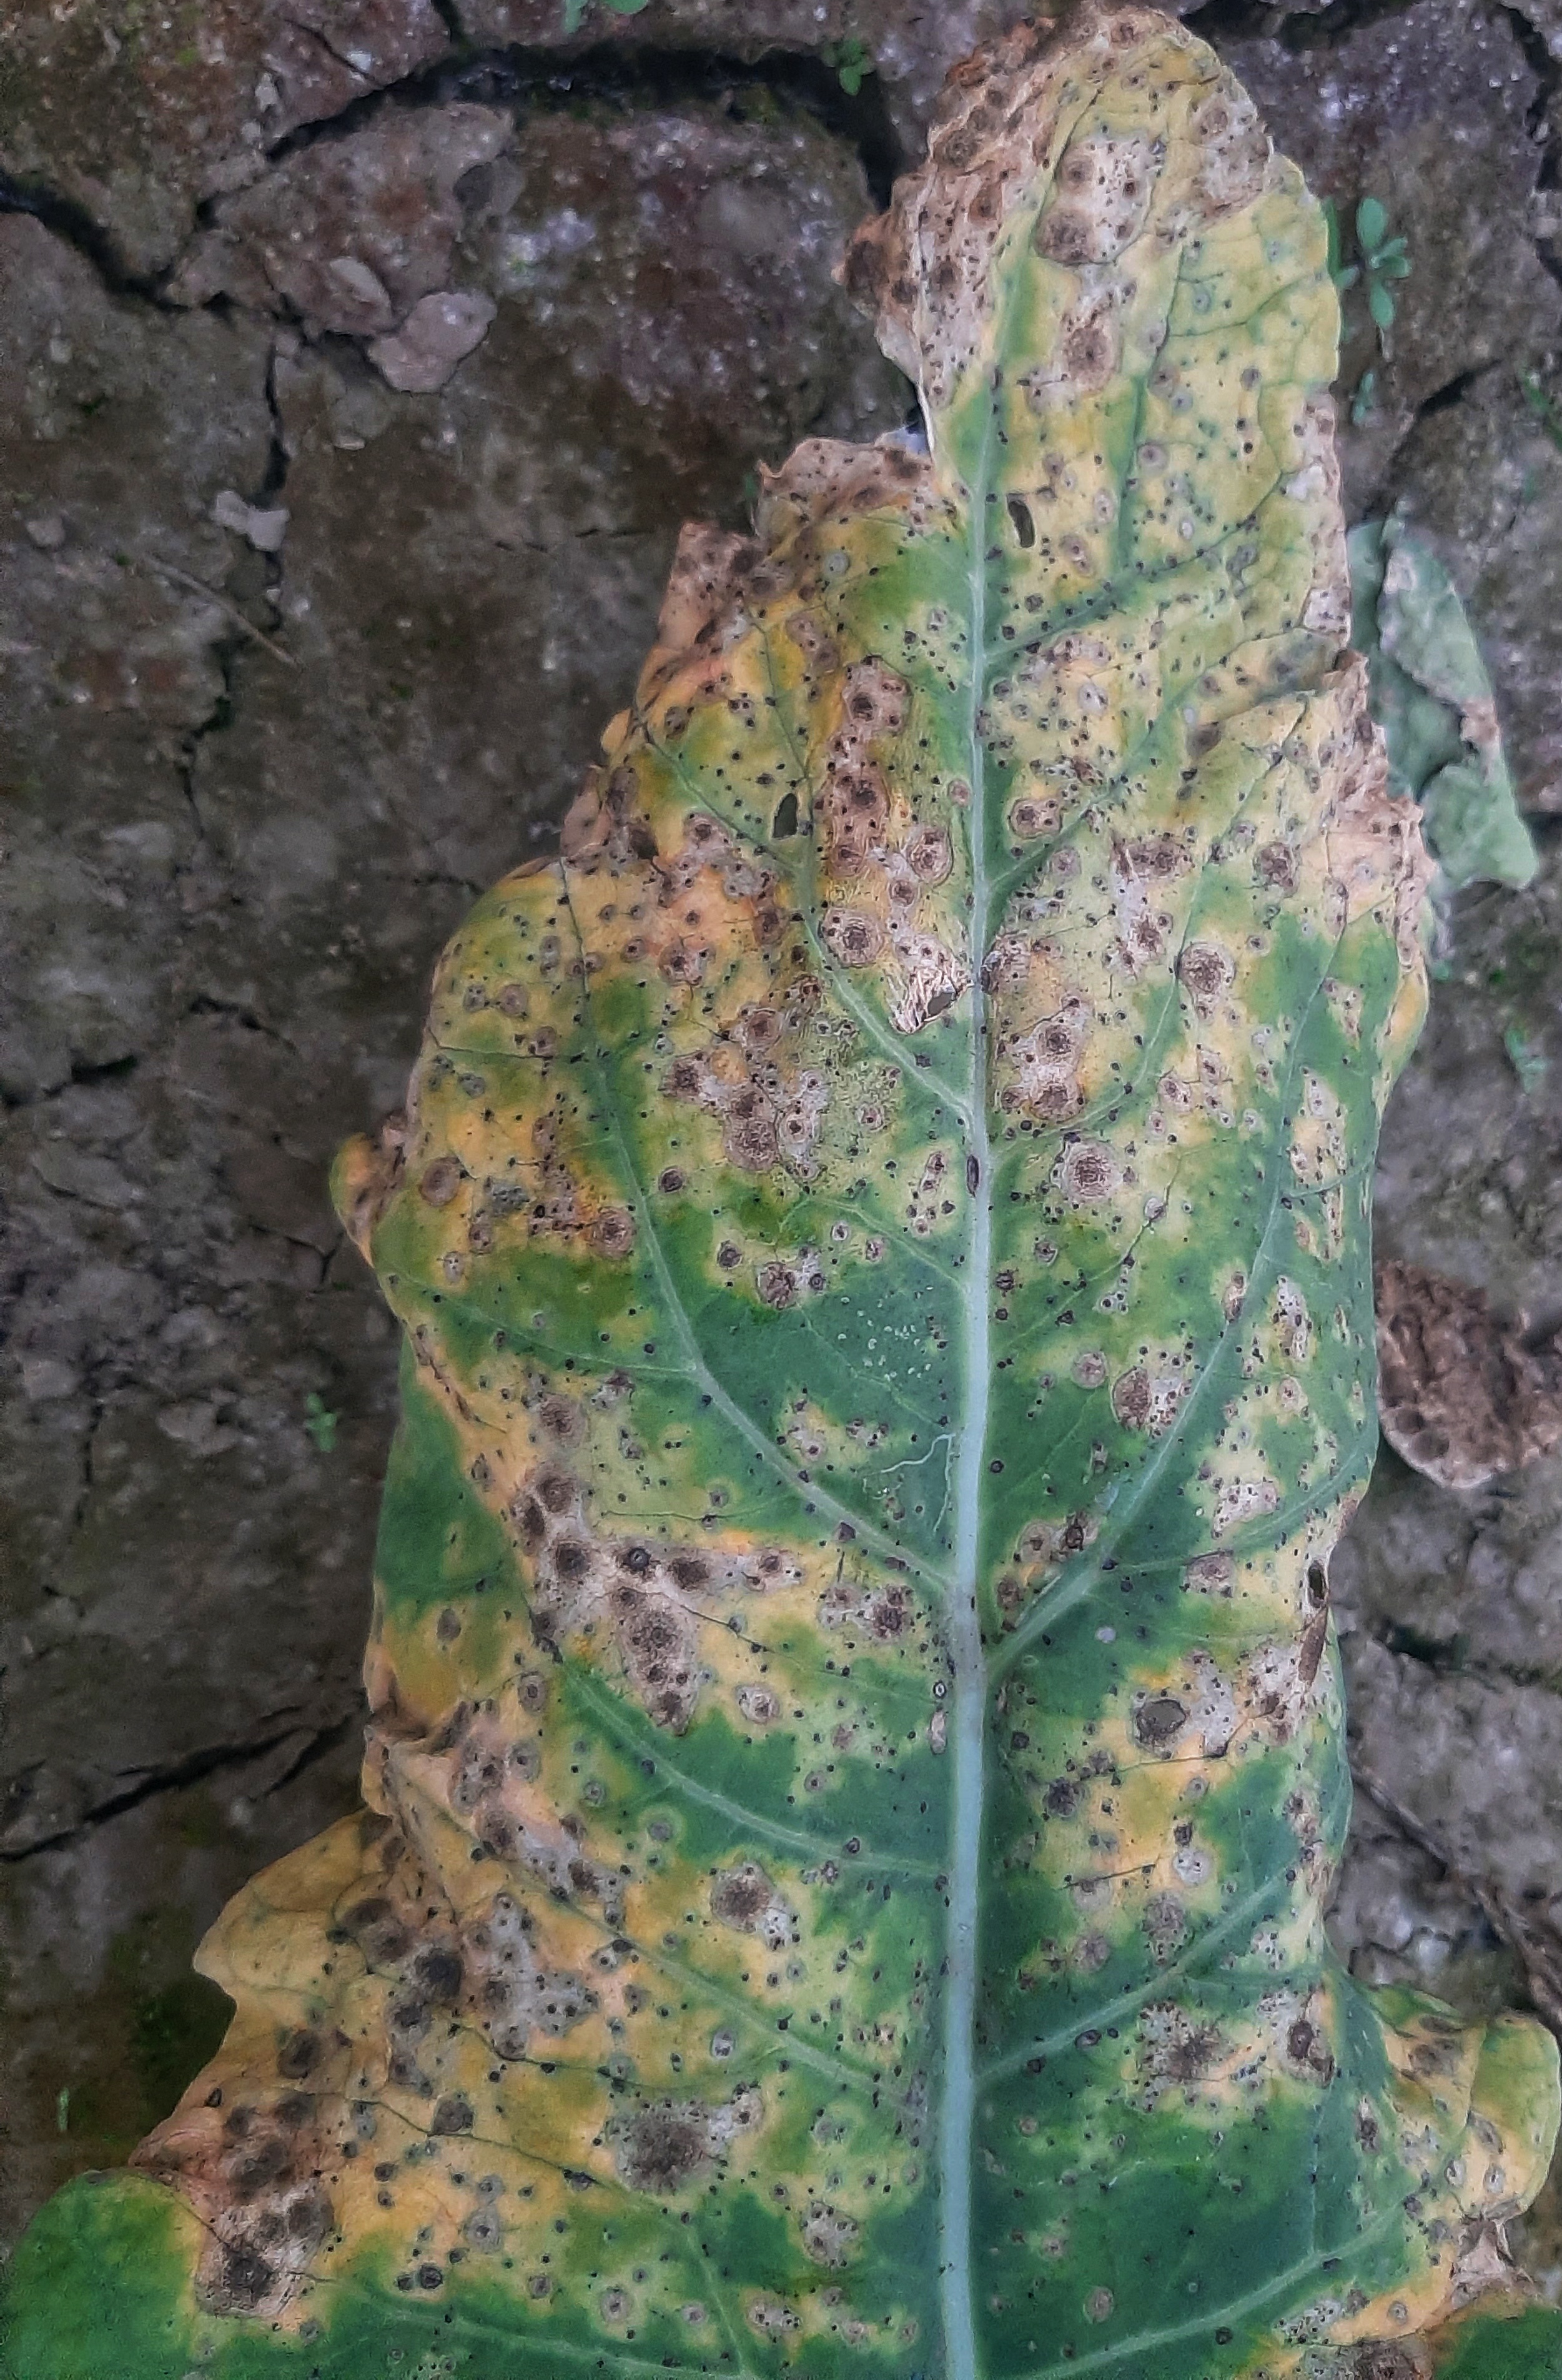
Label: Downy Mildew